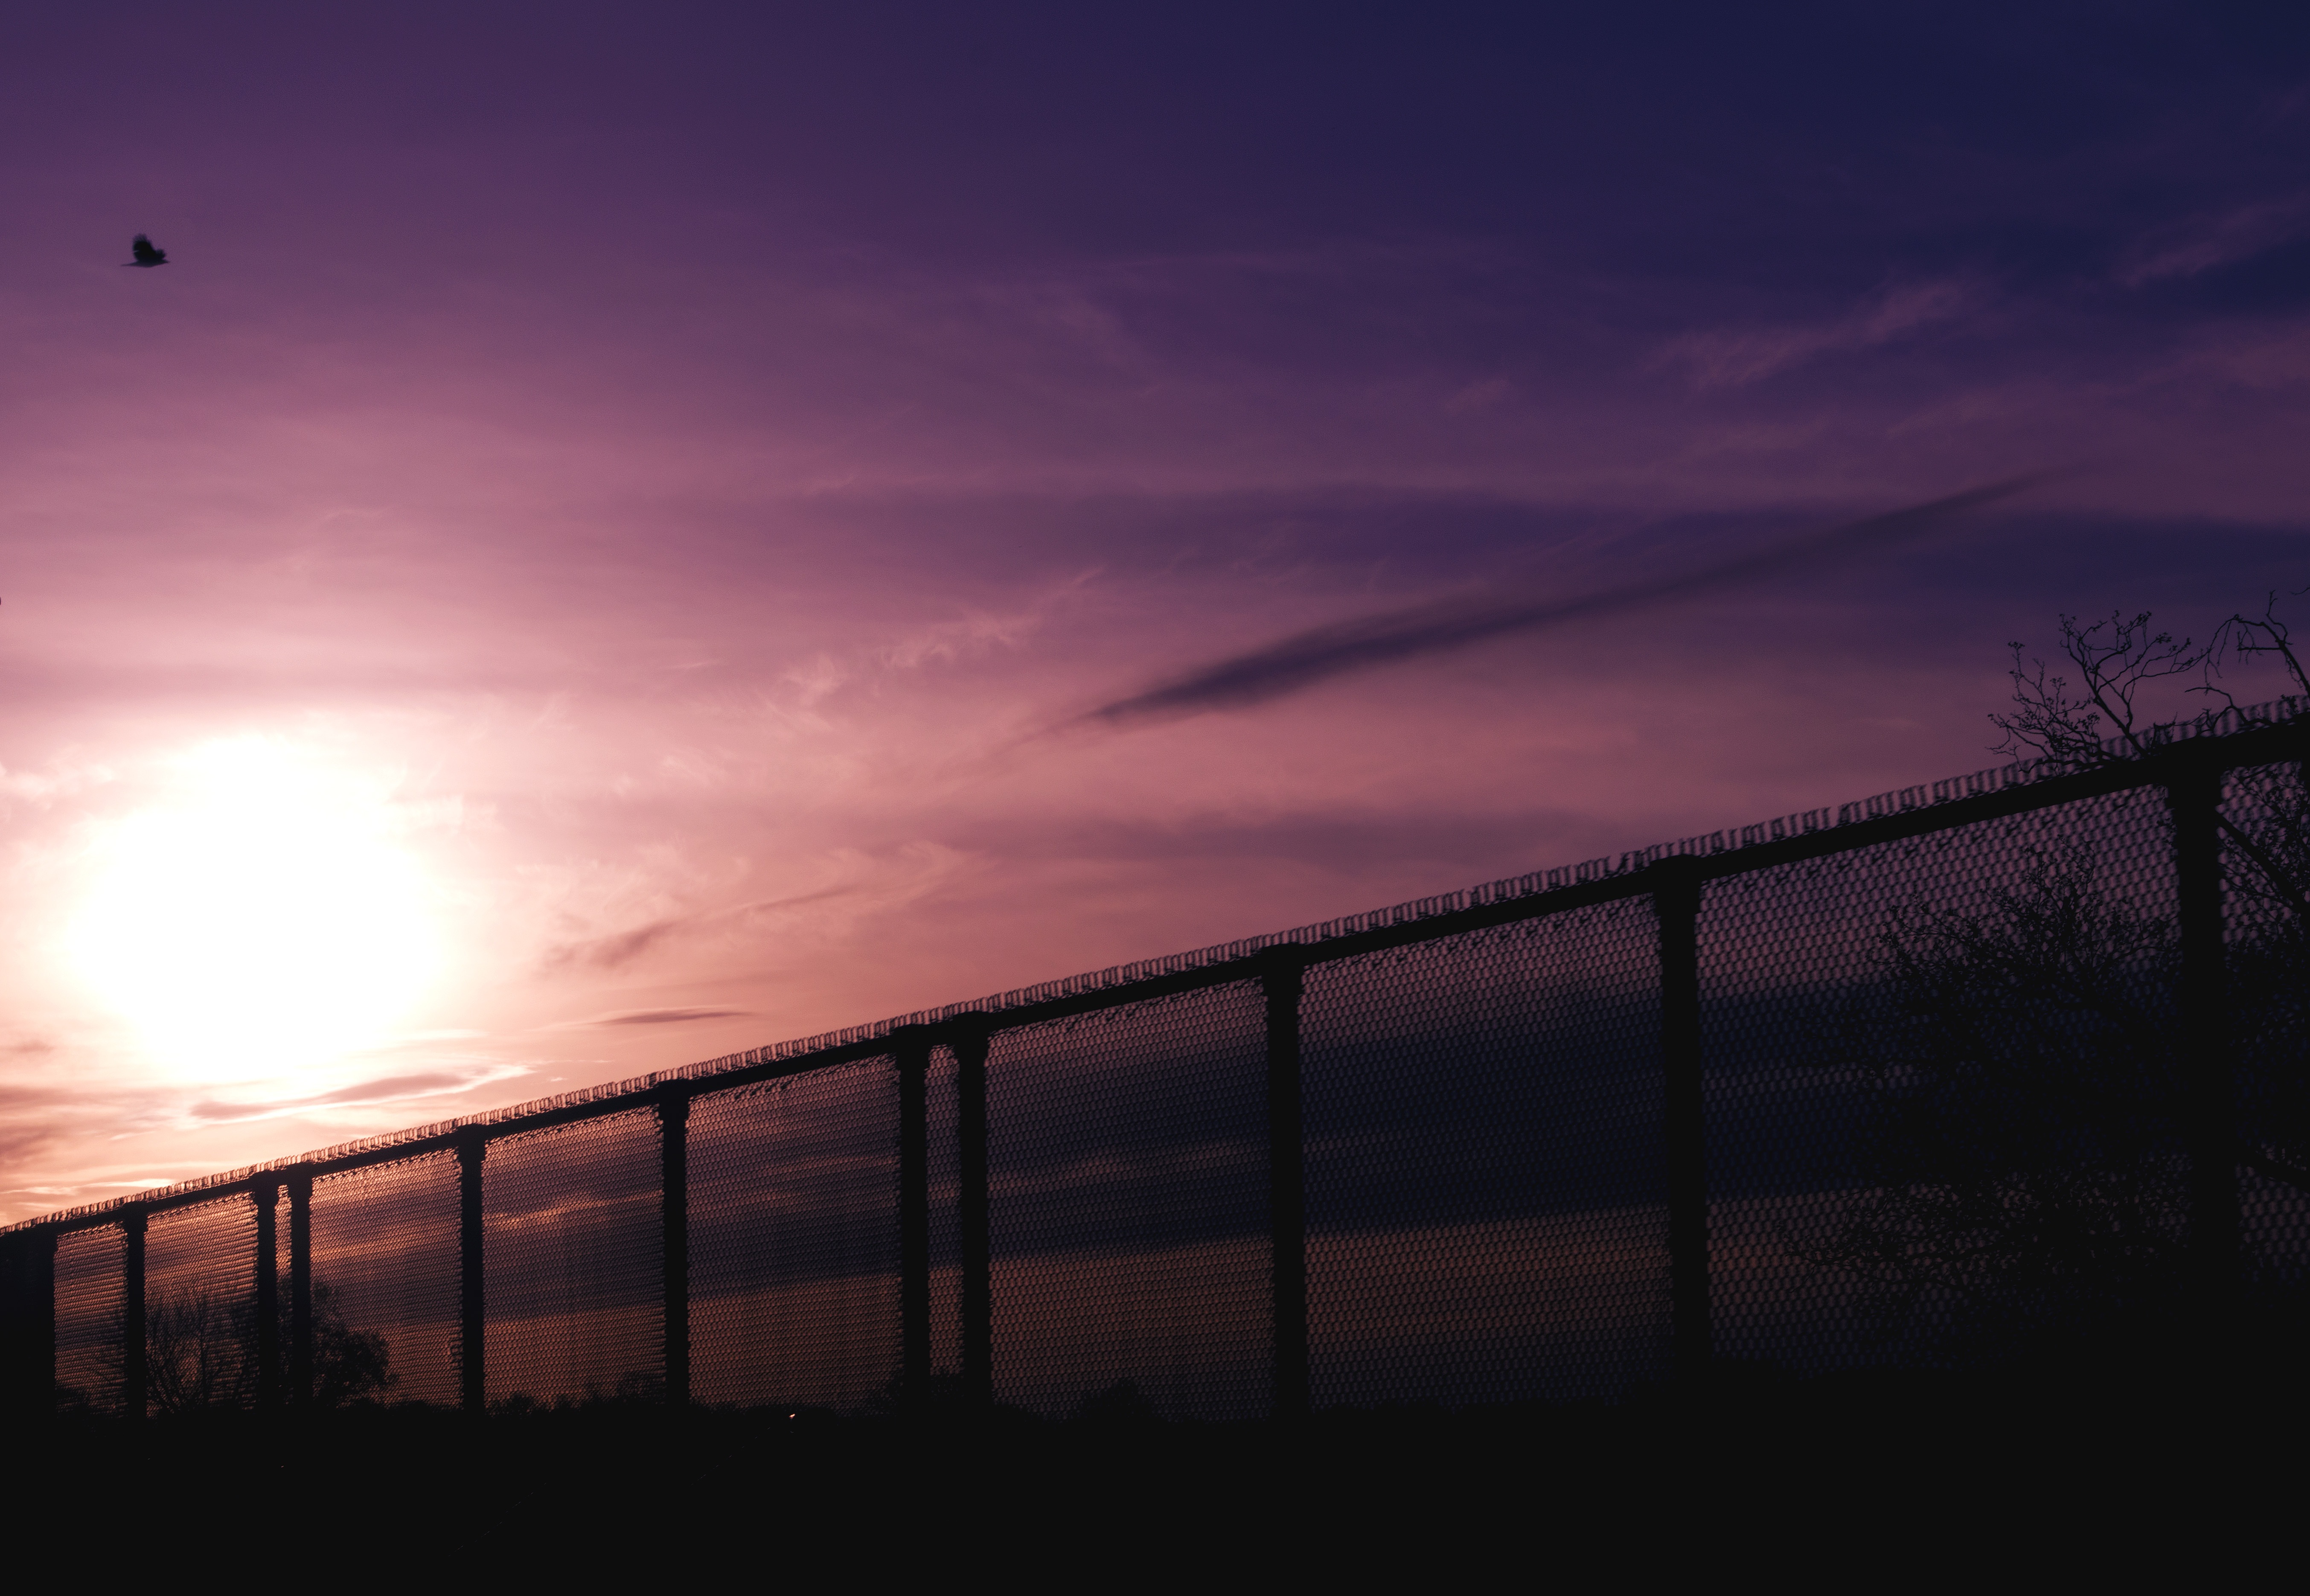
nature, outdoor, horizon, light, cloud, sky, sun, sunrise, sunset, night, warm, sunlight, morning, purple, dawn, atmosphere, summer, dusk, evening, reflection, scenic, color, darkness, colorful, pink, shape, afterglow, astronomical object, atmospheric phenomenon, atmosphere of earth